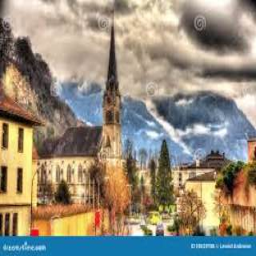
Kathedrale St. Florin